Memorial cross

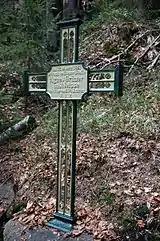
Cast iron memorial cross at Steinklamm, Bavarian Forest

A memorial cross (sometimes called an intending cross) is a cross-shaped memorial to commemorate a special event or an incident, typically where one or more people died. It may also be a simple form of headstone to commemorate the dead.